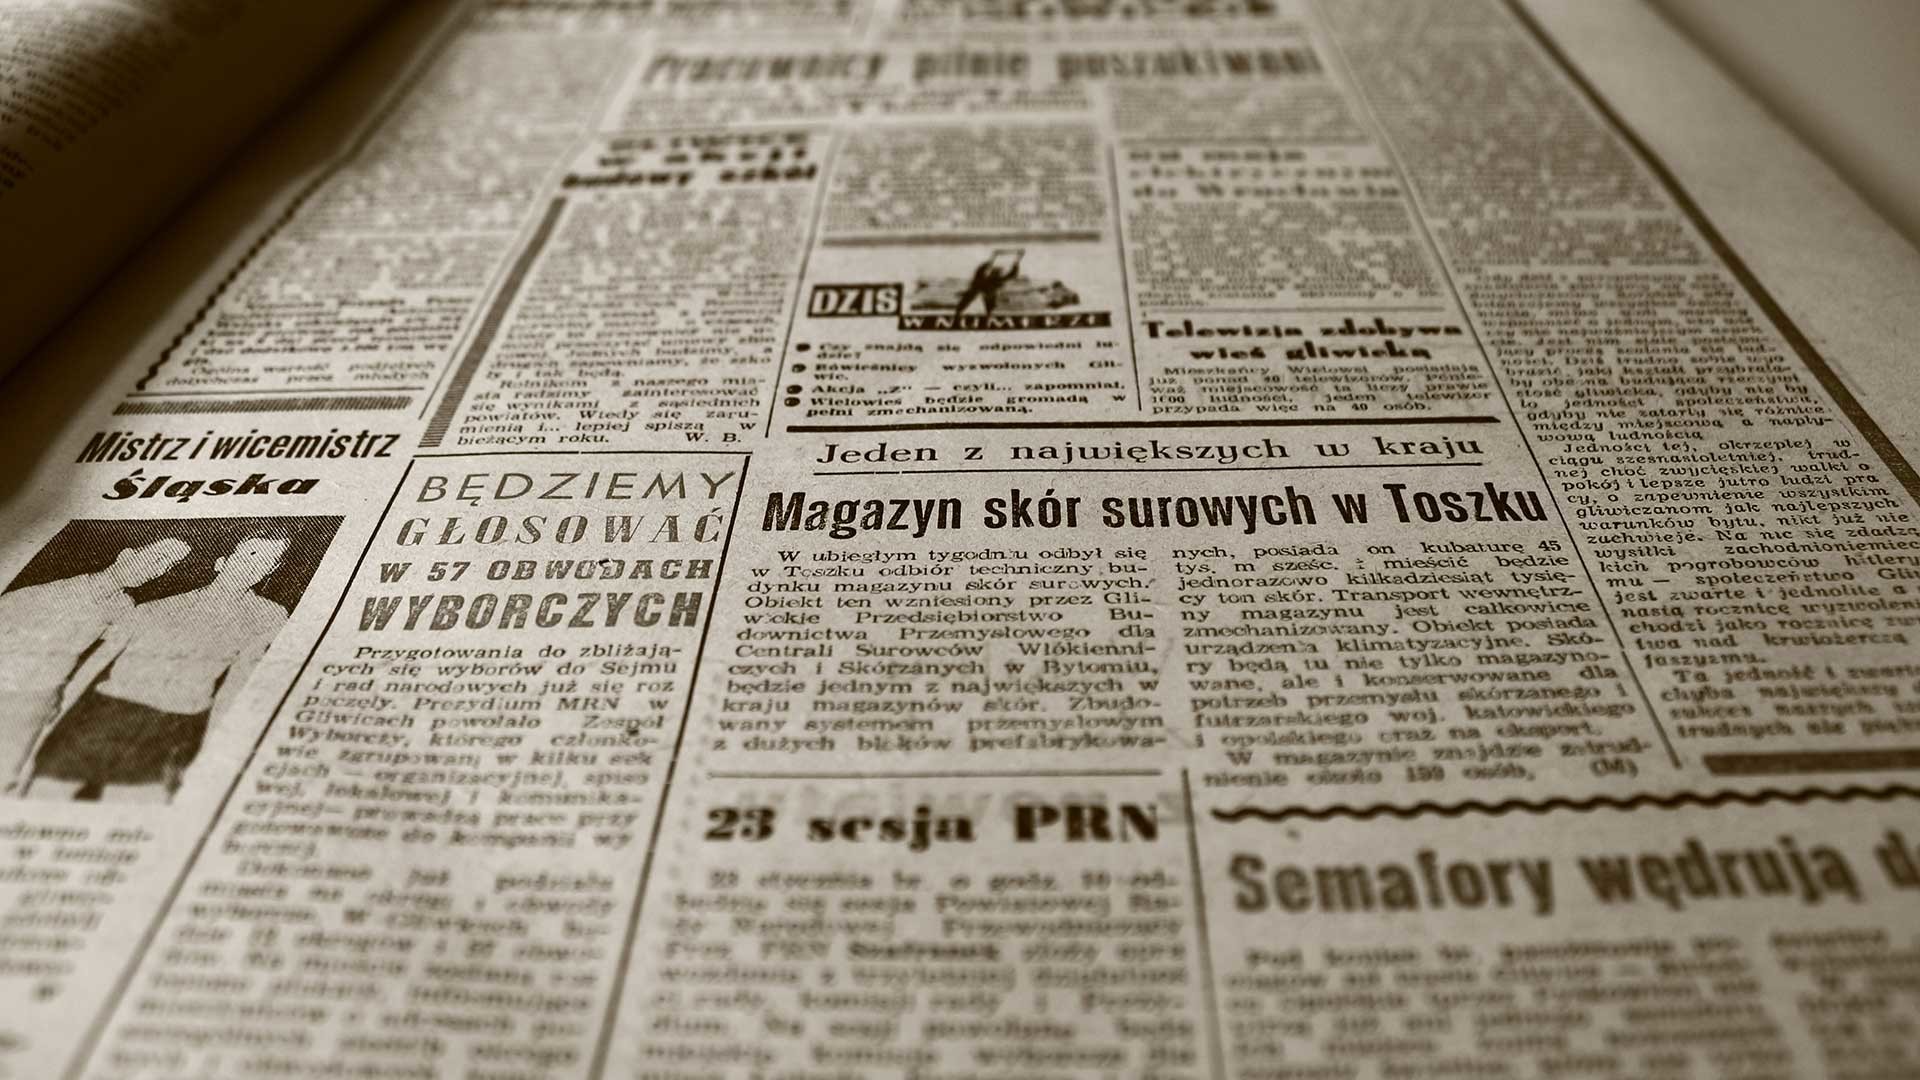
Label: paper